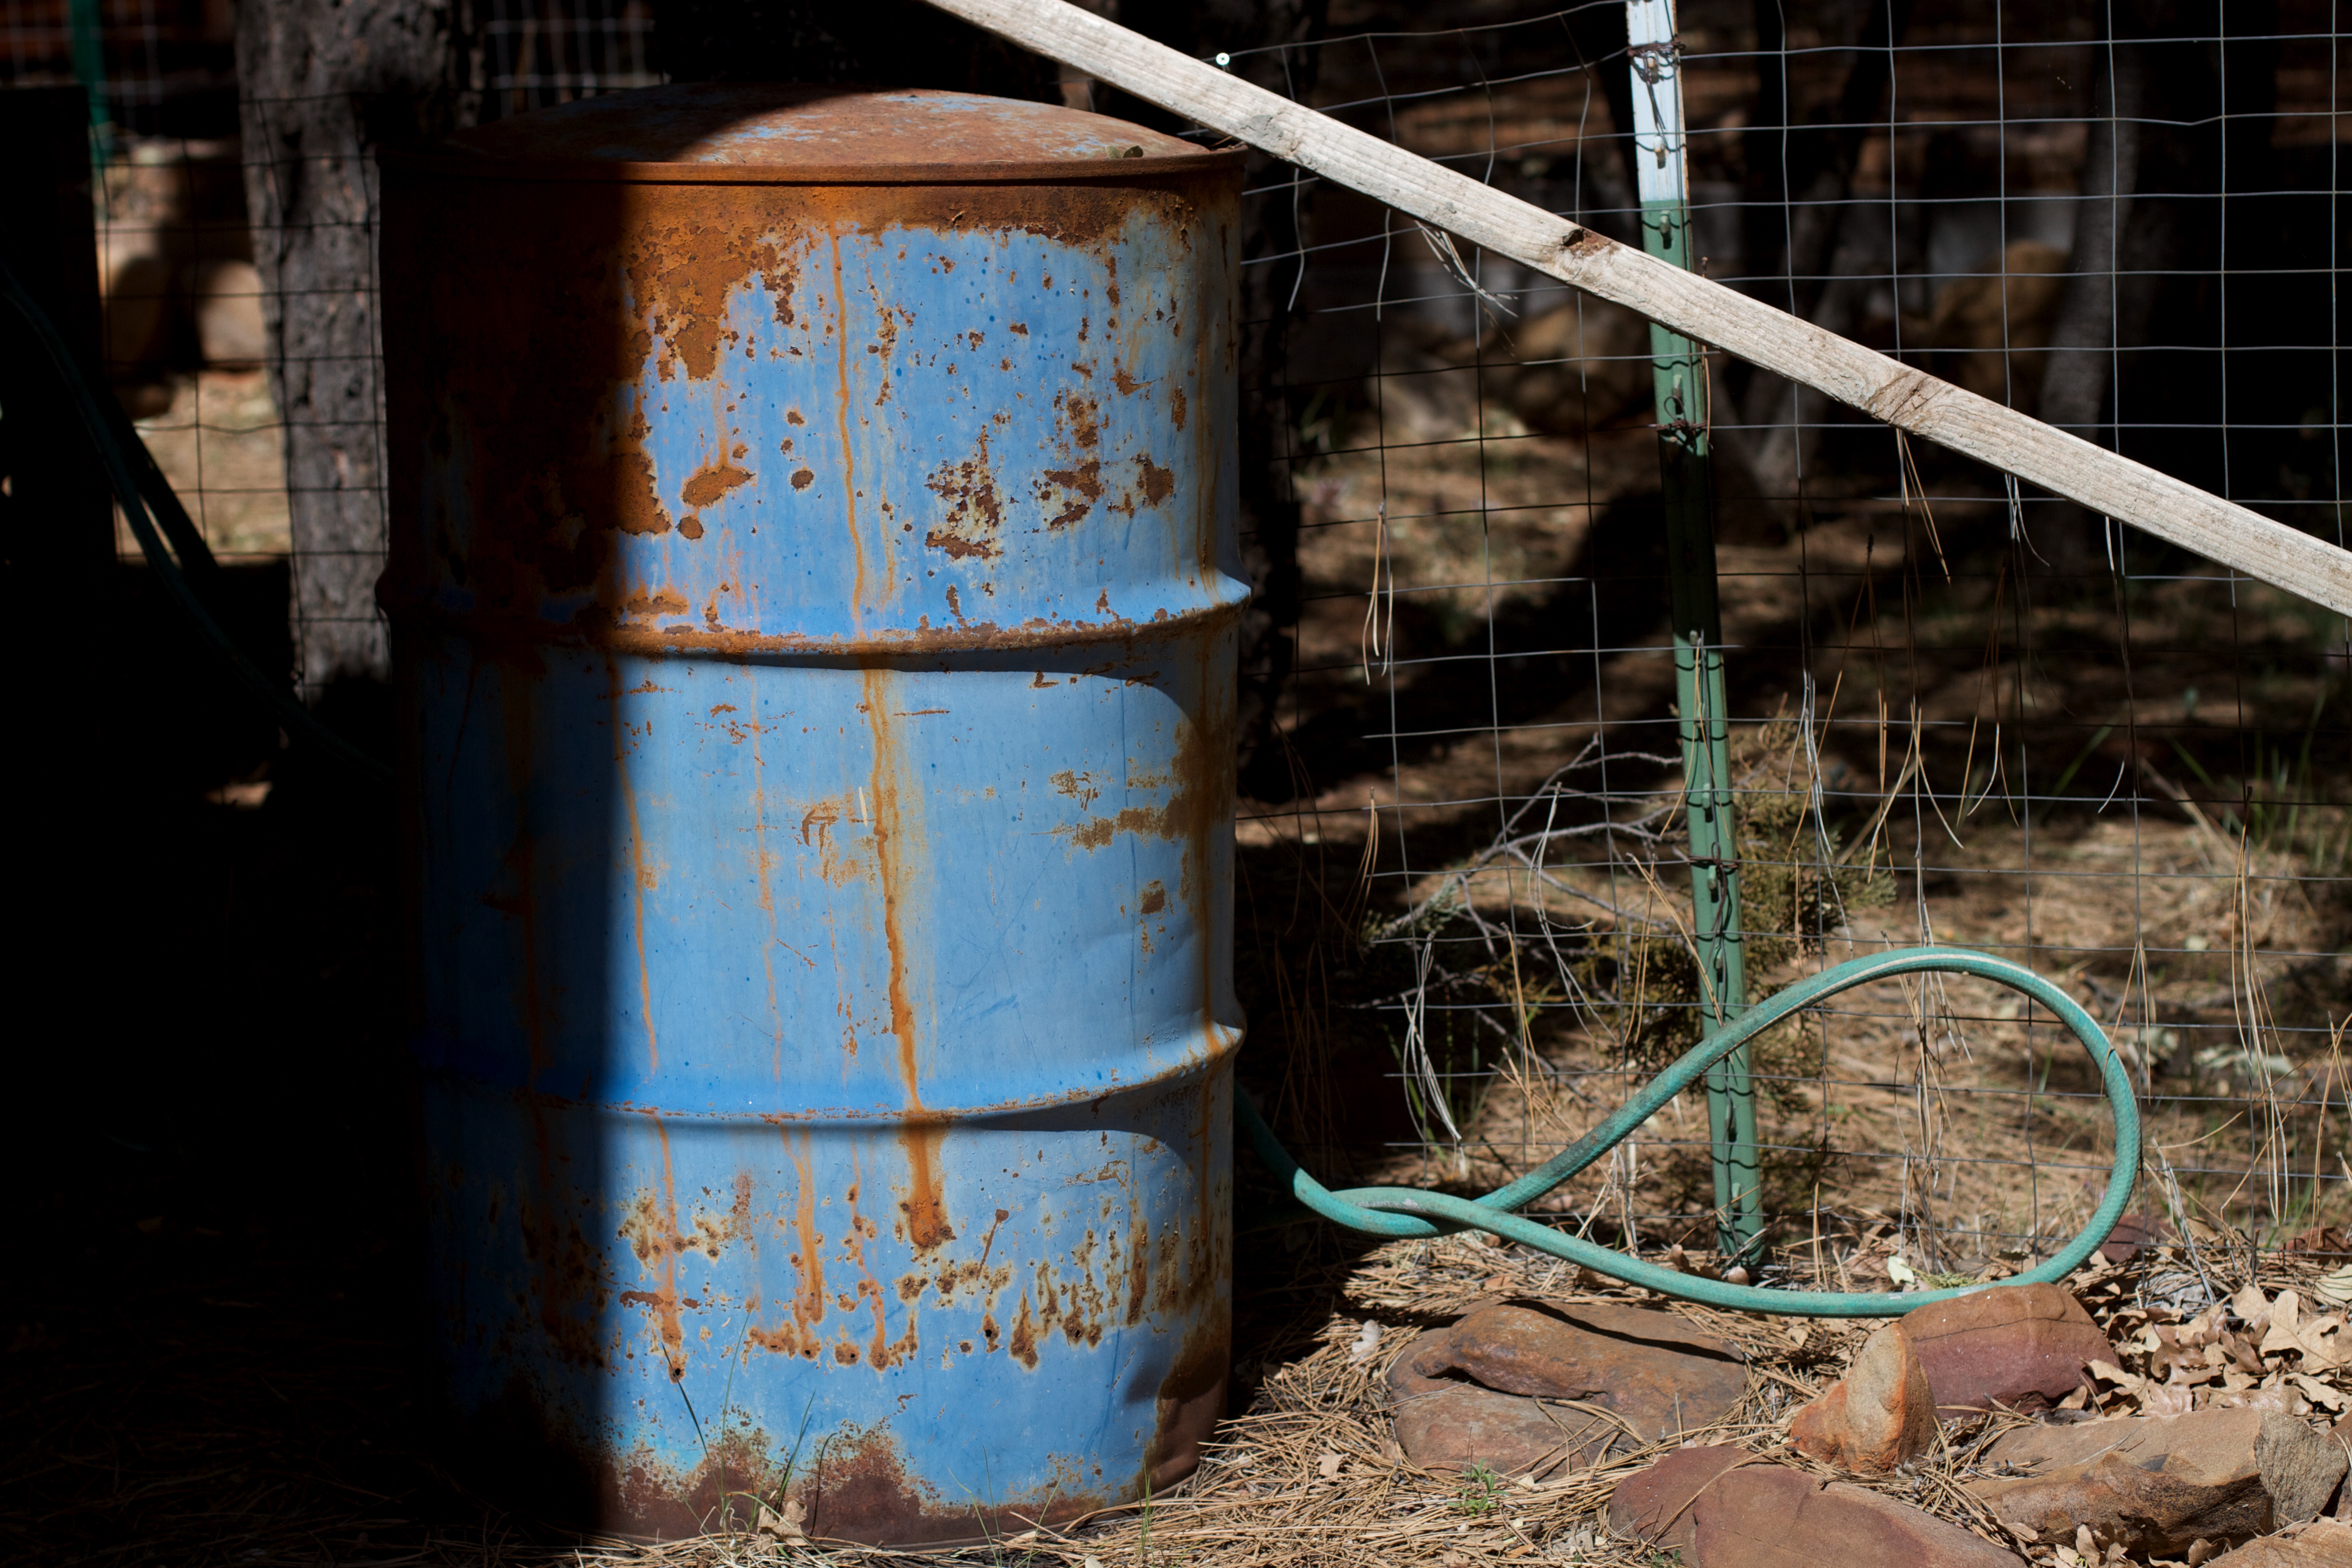
wood, wall, blue, industry, art, waste, urban area, man made object